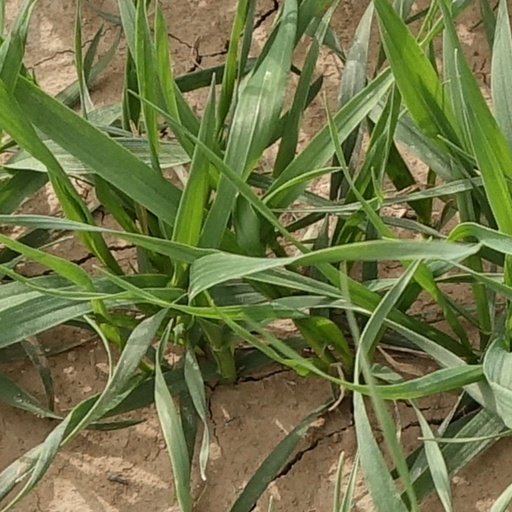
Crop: wheat